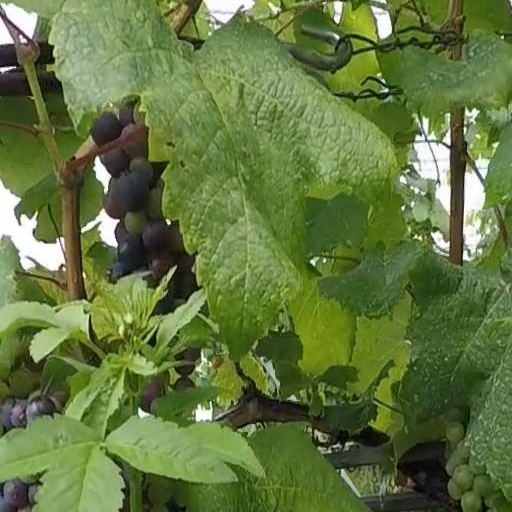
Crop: grape